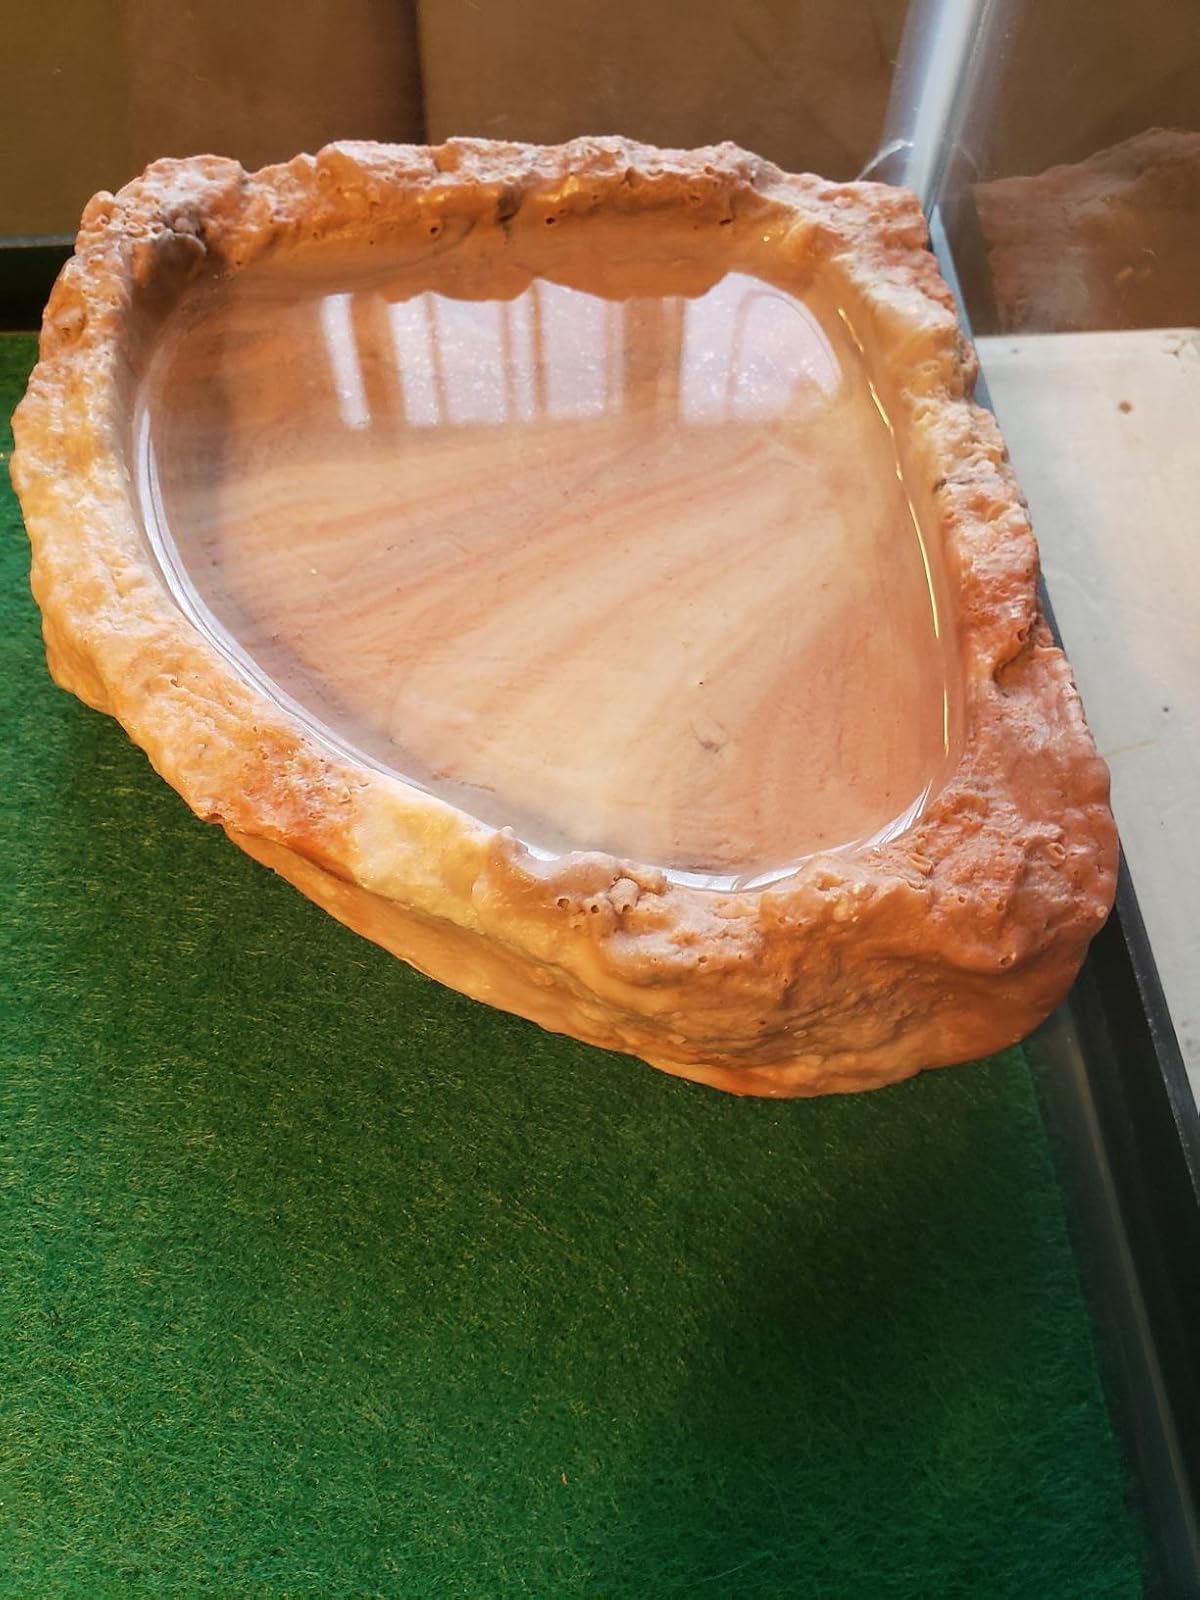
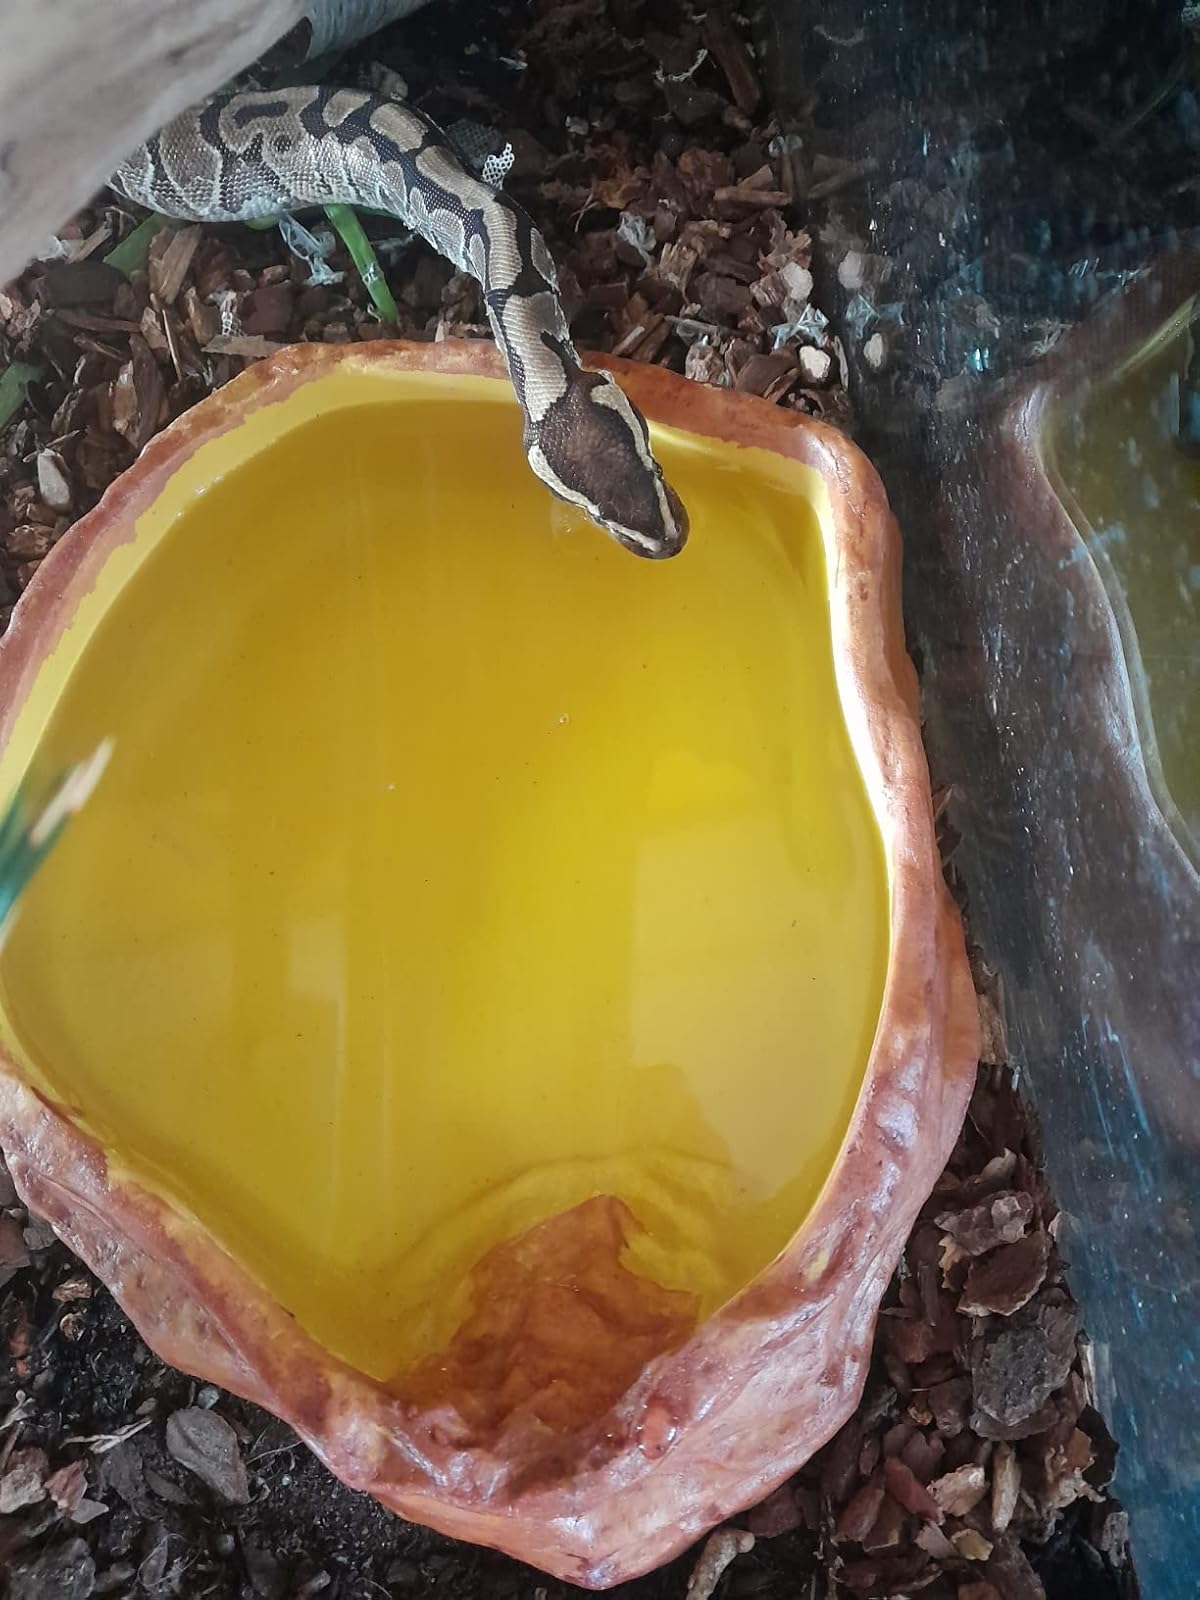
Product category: items_bowl
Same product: no